Jenő Tombor

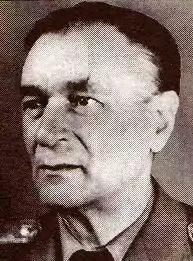

Jenő Tombor (3 March 1880 – 25 July 1946) was a Hungarian military officer and politician, who served as Minister of Defence from 1945 until his death. During the Hungarian Soviet Republic he planned a successful campaign against the rebel Czechoslovaks with Aurél Stromfeld.